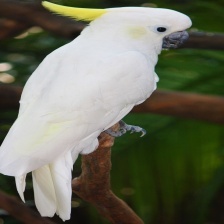
Species: COCKATOO
Scientific name: CACATUIDAE
ImageNet parent category: sulphur-crested_cockatoo